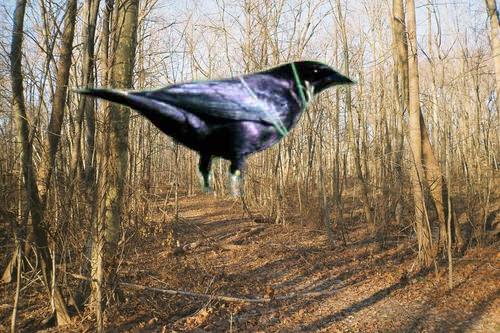
Bird species: Shiny_Cowbird
Bird type: landbird
Background: land